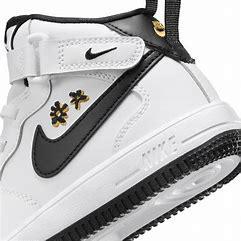
Brand: Nike
Model: Force 1 Easyon